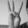
ASL letter: W